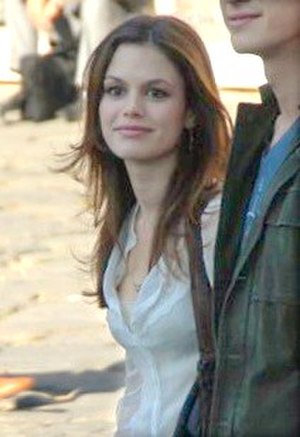
Rachel Bilson
Rachel Bilson, november 2006
Rachel Sarah Bilson er en amerikansk skuespillerinde, der er bedst kendt for rollen som Summer Roberts i tv-serien The O.C.. Og Zoe Hart i Hart of Dixie ' '